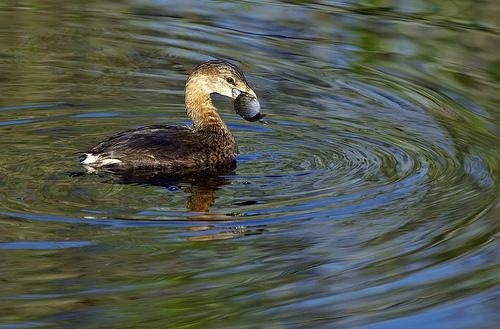
A photo of a pied billed grebe